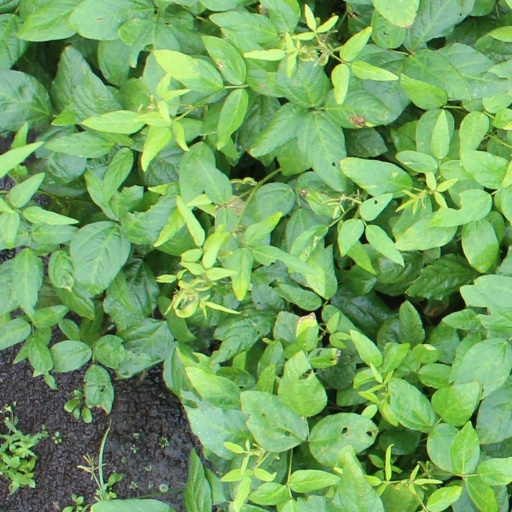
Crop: soybean